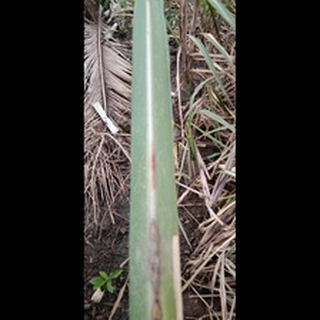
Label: sugarcane_red_rot